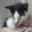
Label: cat